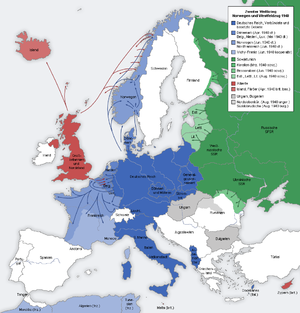
Panzer General II est un jeu vidéo de type wargame pour Windows, publié en 1997 par Strategic Simulations, Inc. ; un éditeur permet de créer ses propres scénarios ; le mode multijoueur permet de jouer en réseau ou par mail. Ce wargame succède à Panzer General, publié par SSI en 1995.